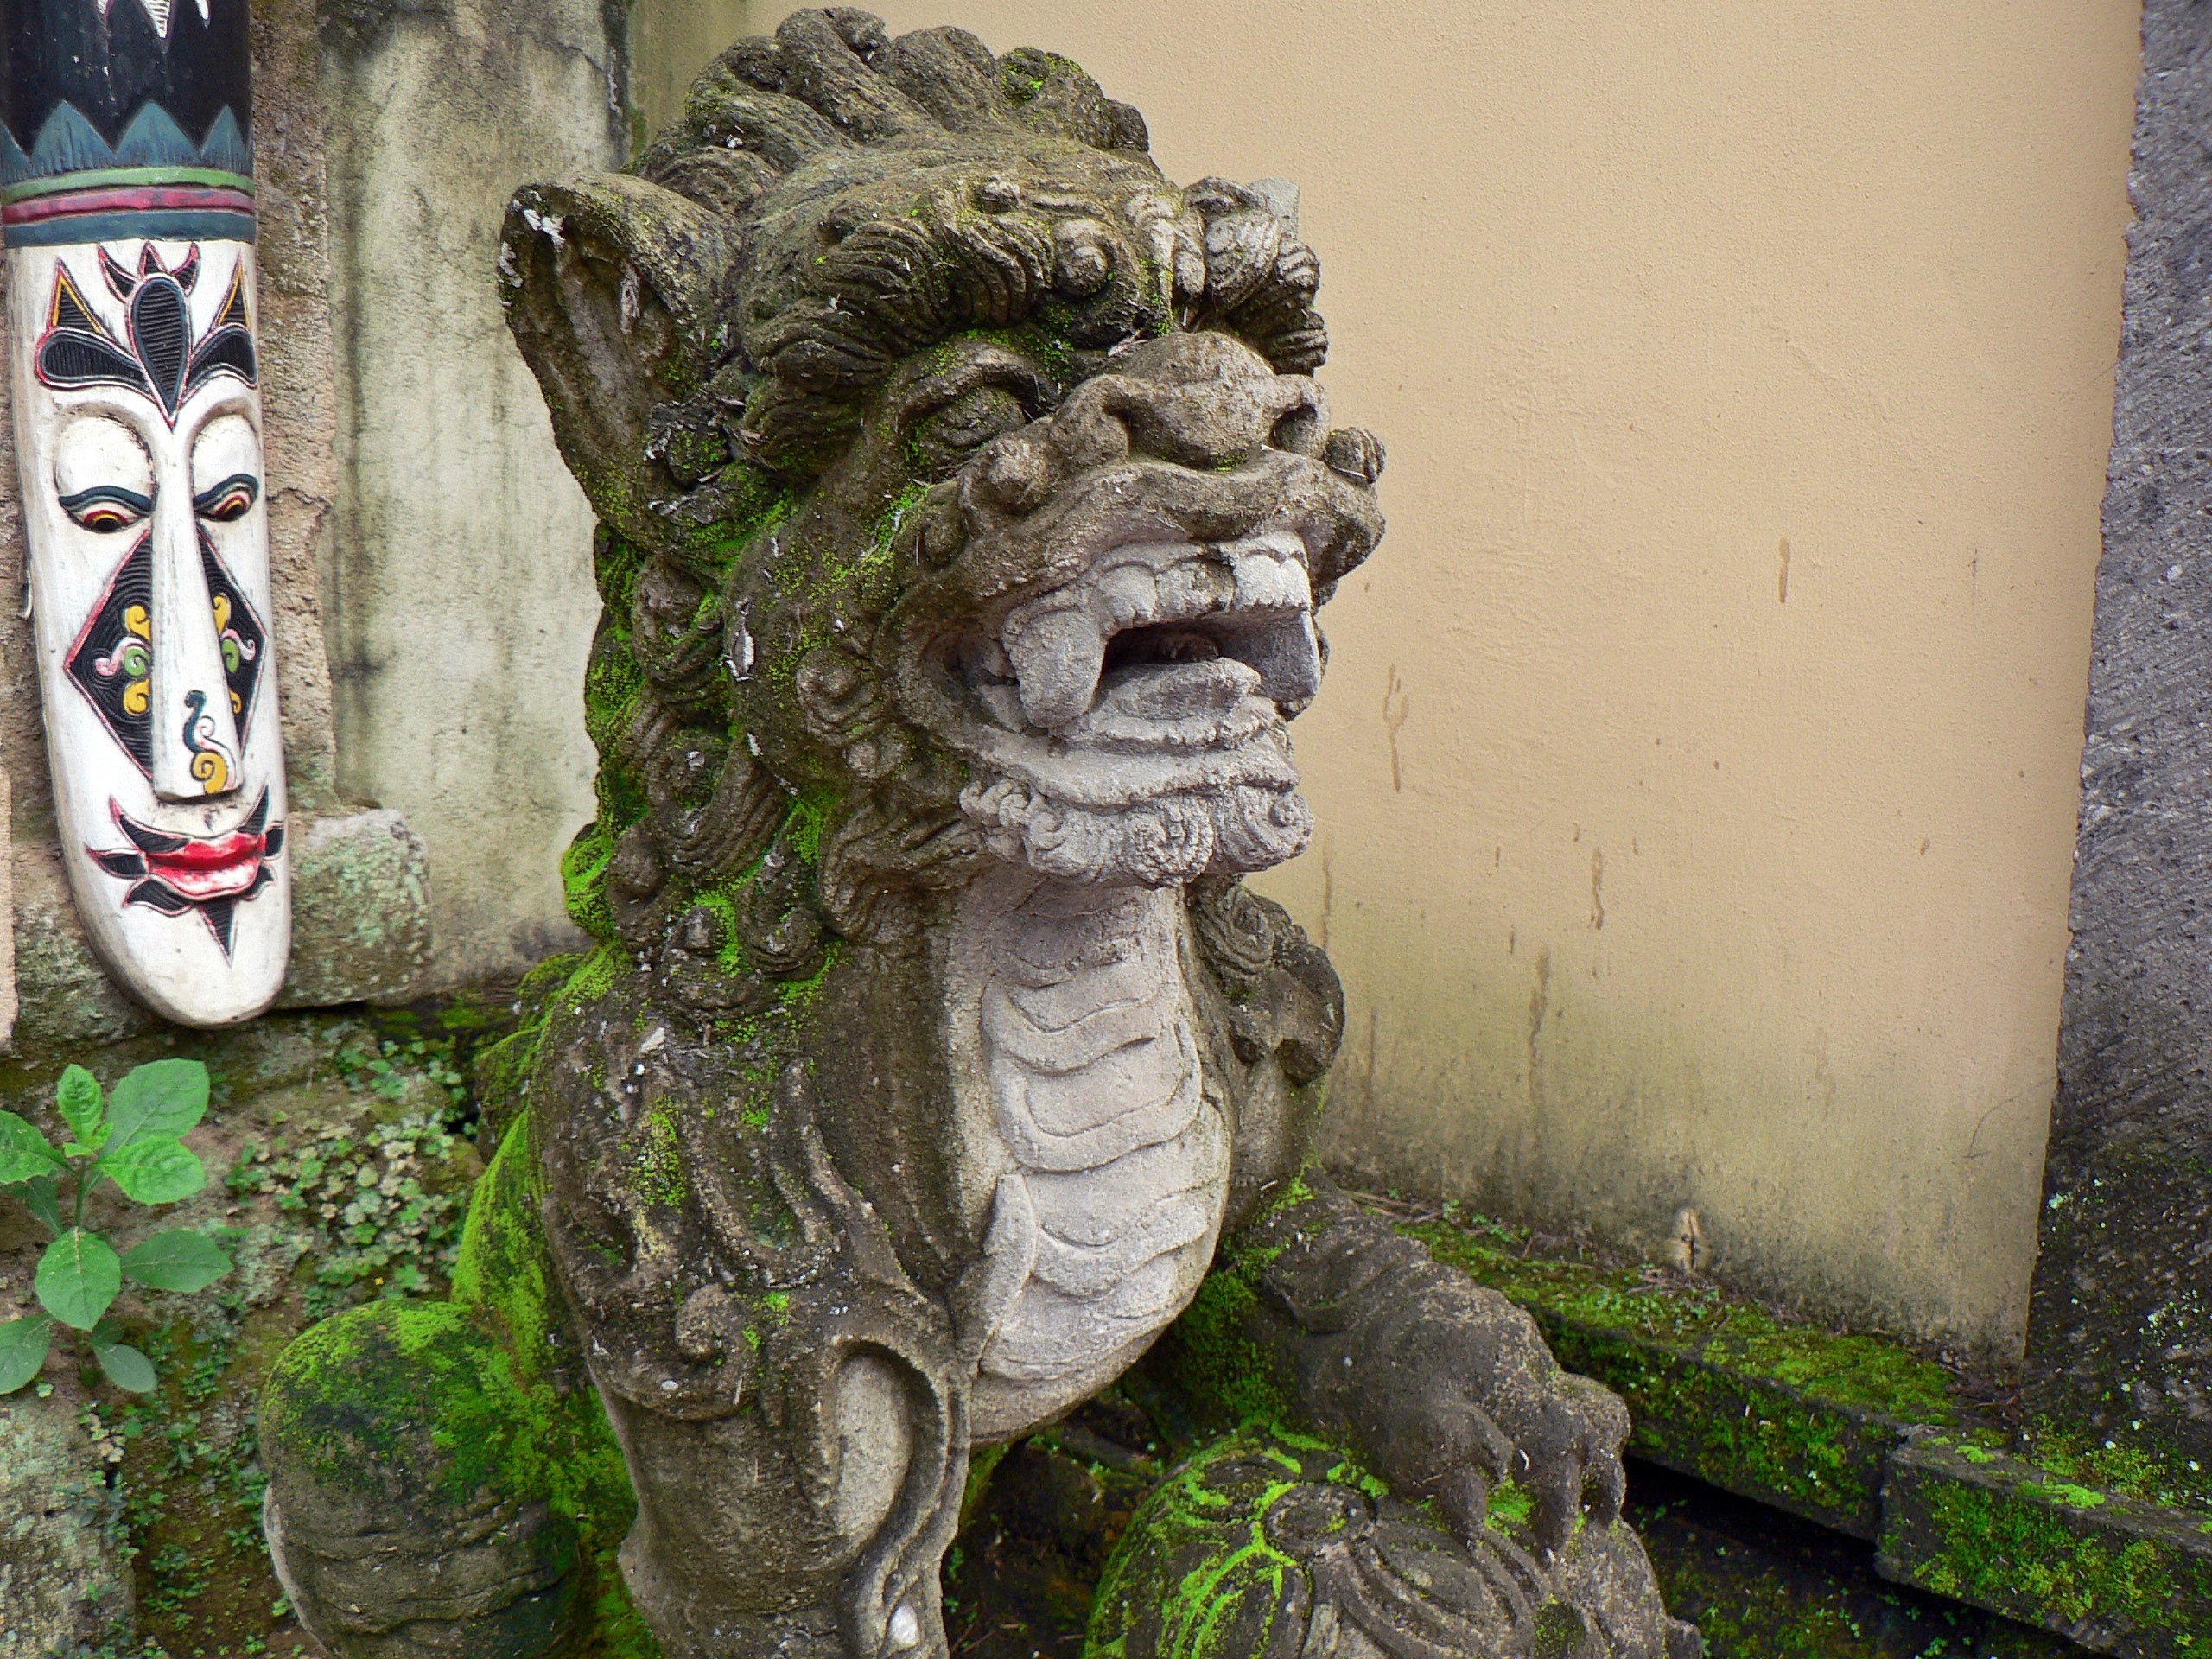
architecture, monument, statue, religion, gargoyle, sculpture, art, temple, statues, dragon, sculptures, carving, indonesia, guardian, pagoda, bali, ancient history